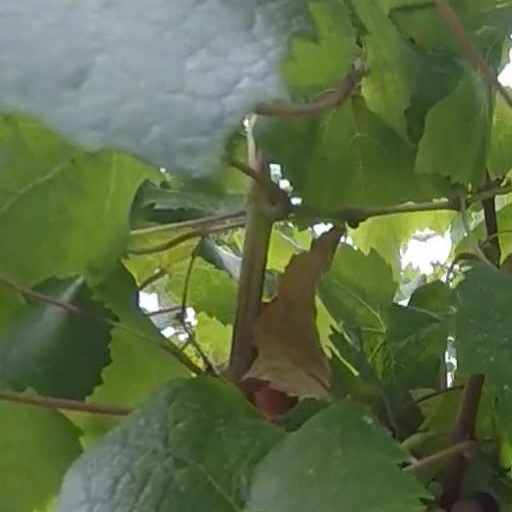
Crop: grape